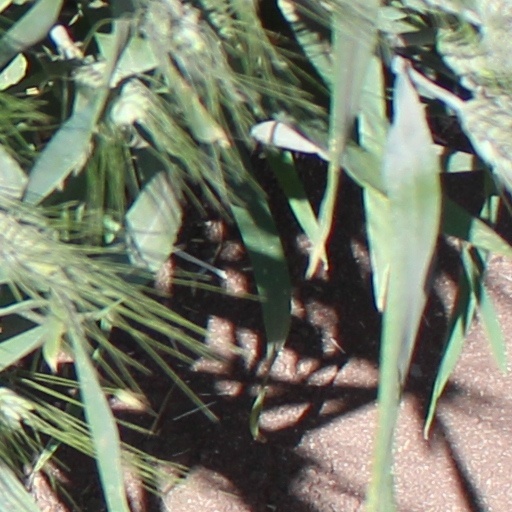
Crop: wheat